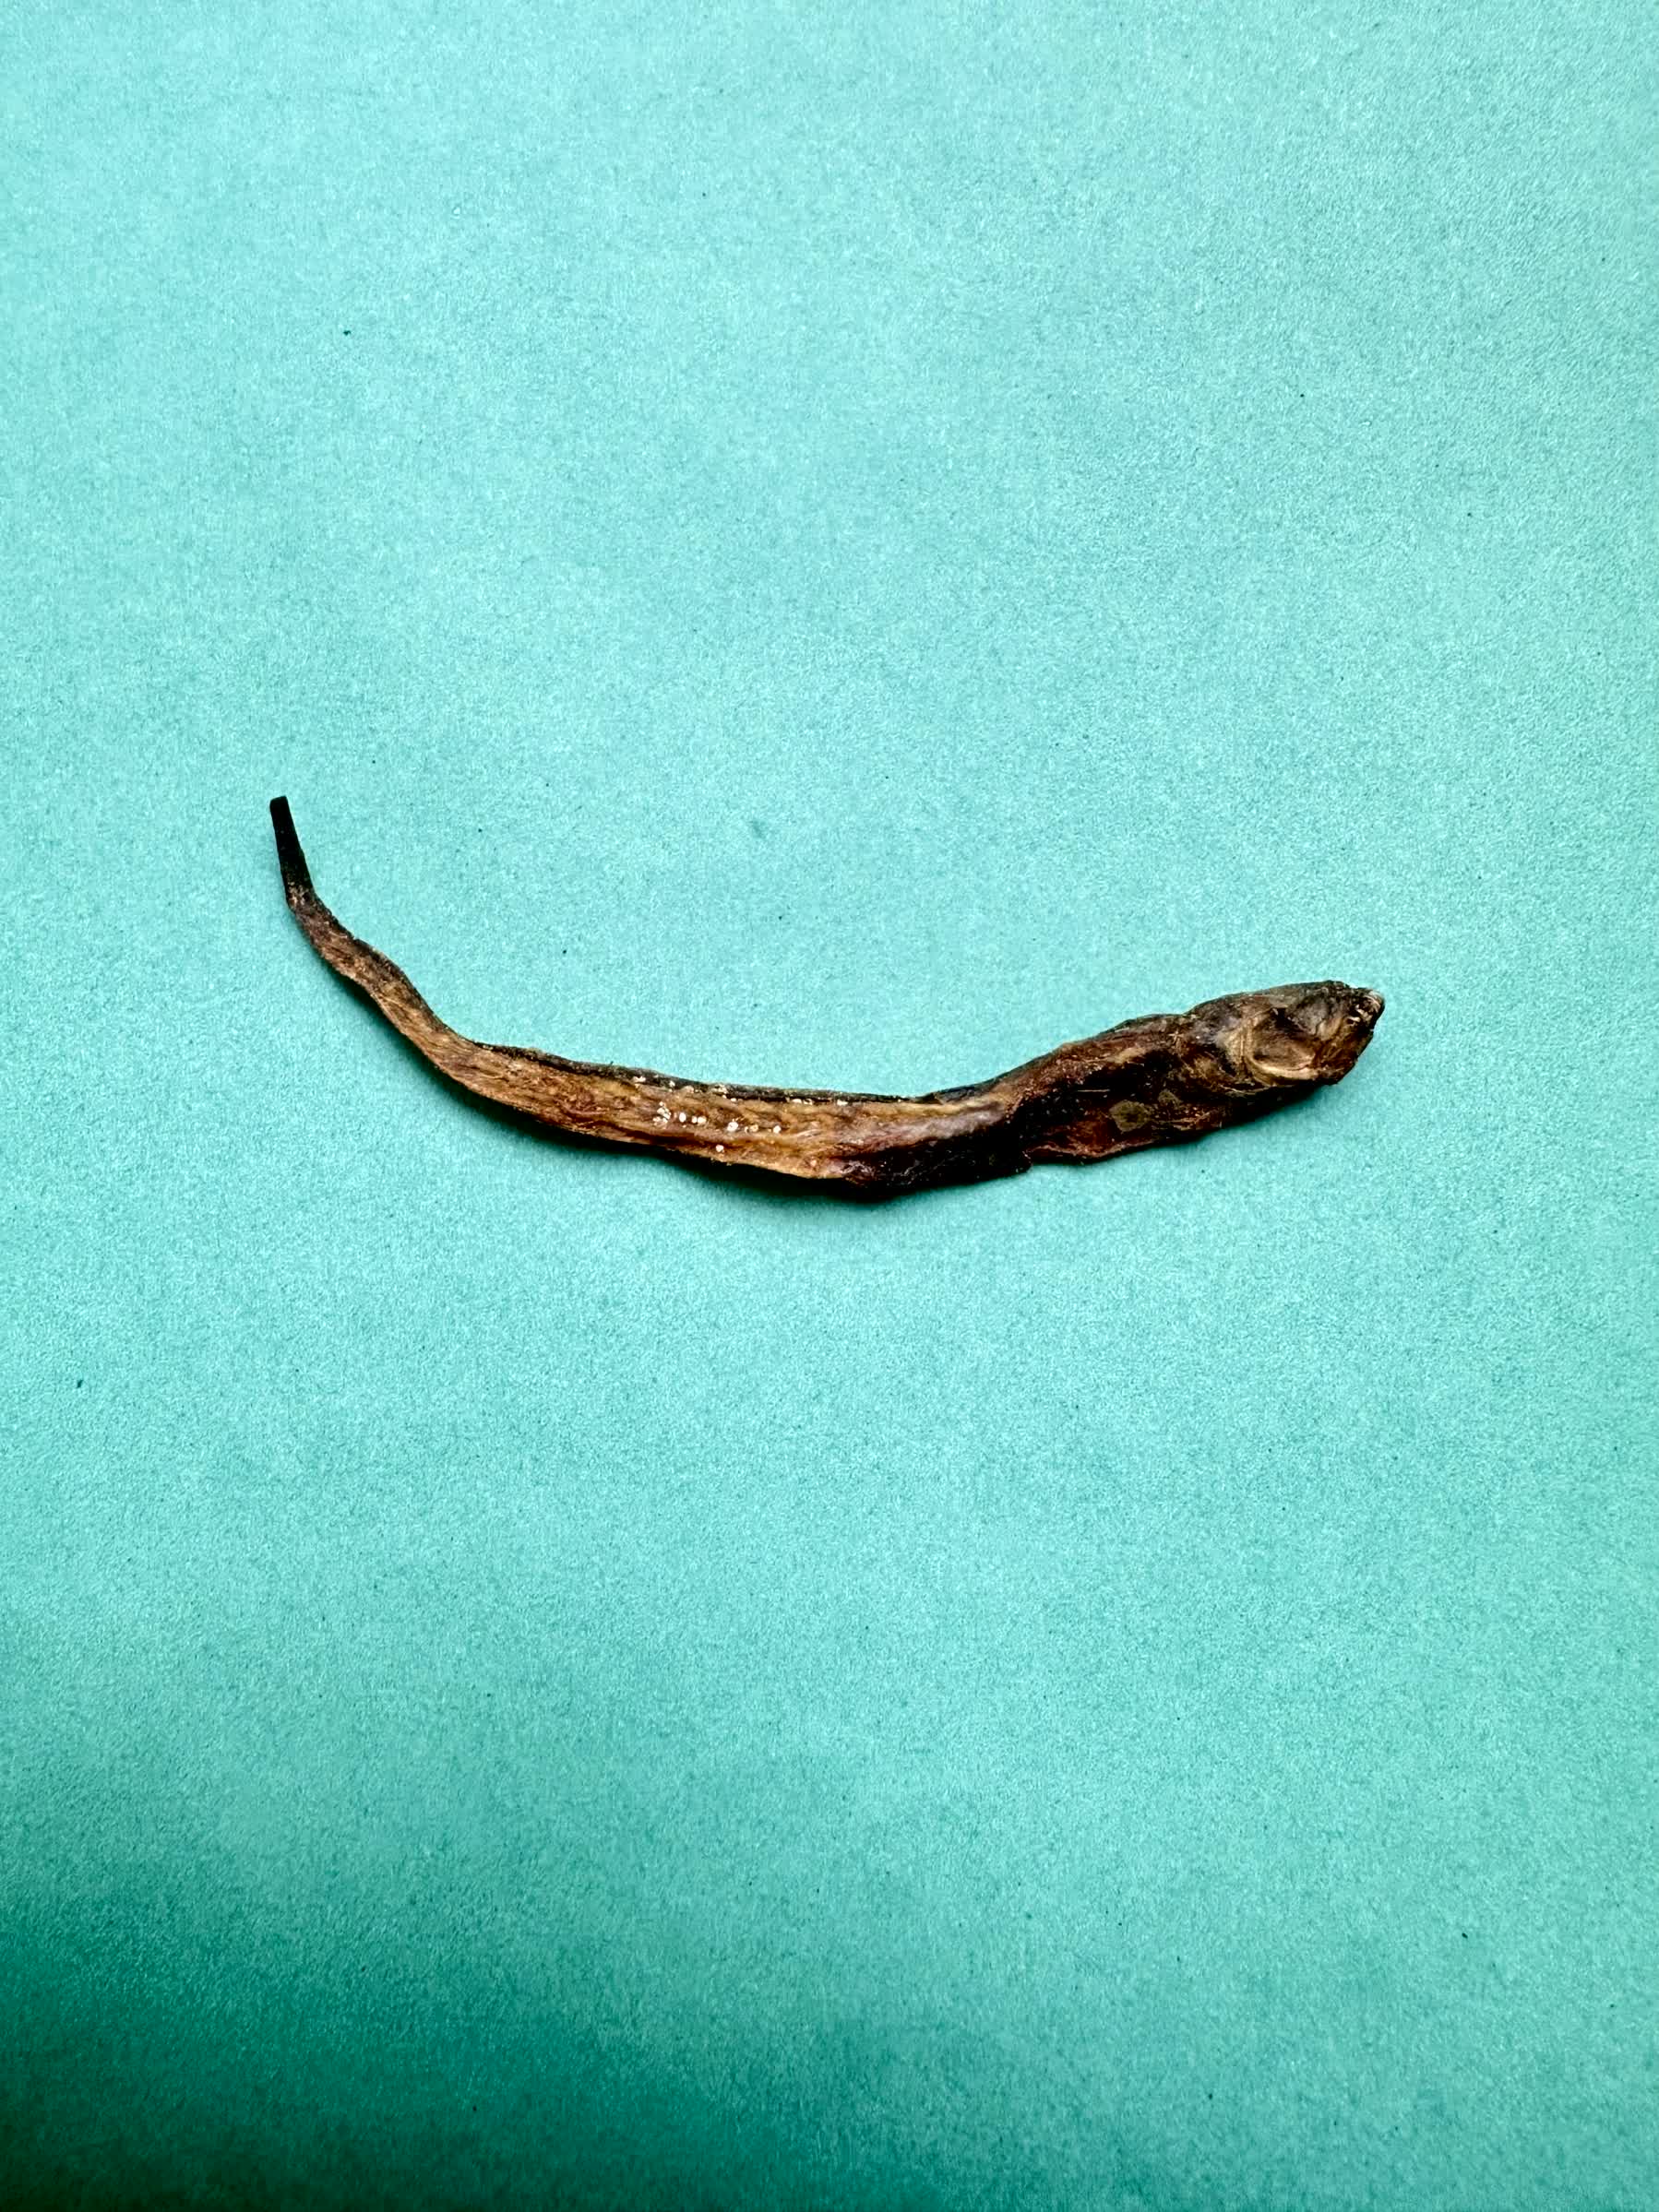
Species: Chewa